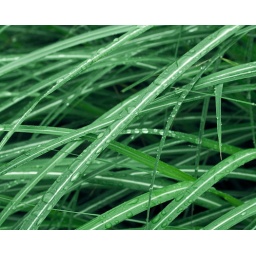
Dewdrops on blades of grass outside of a church in Bloomington.